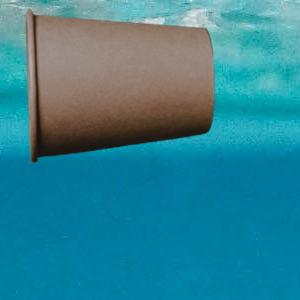
Label: cups